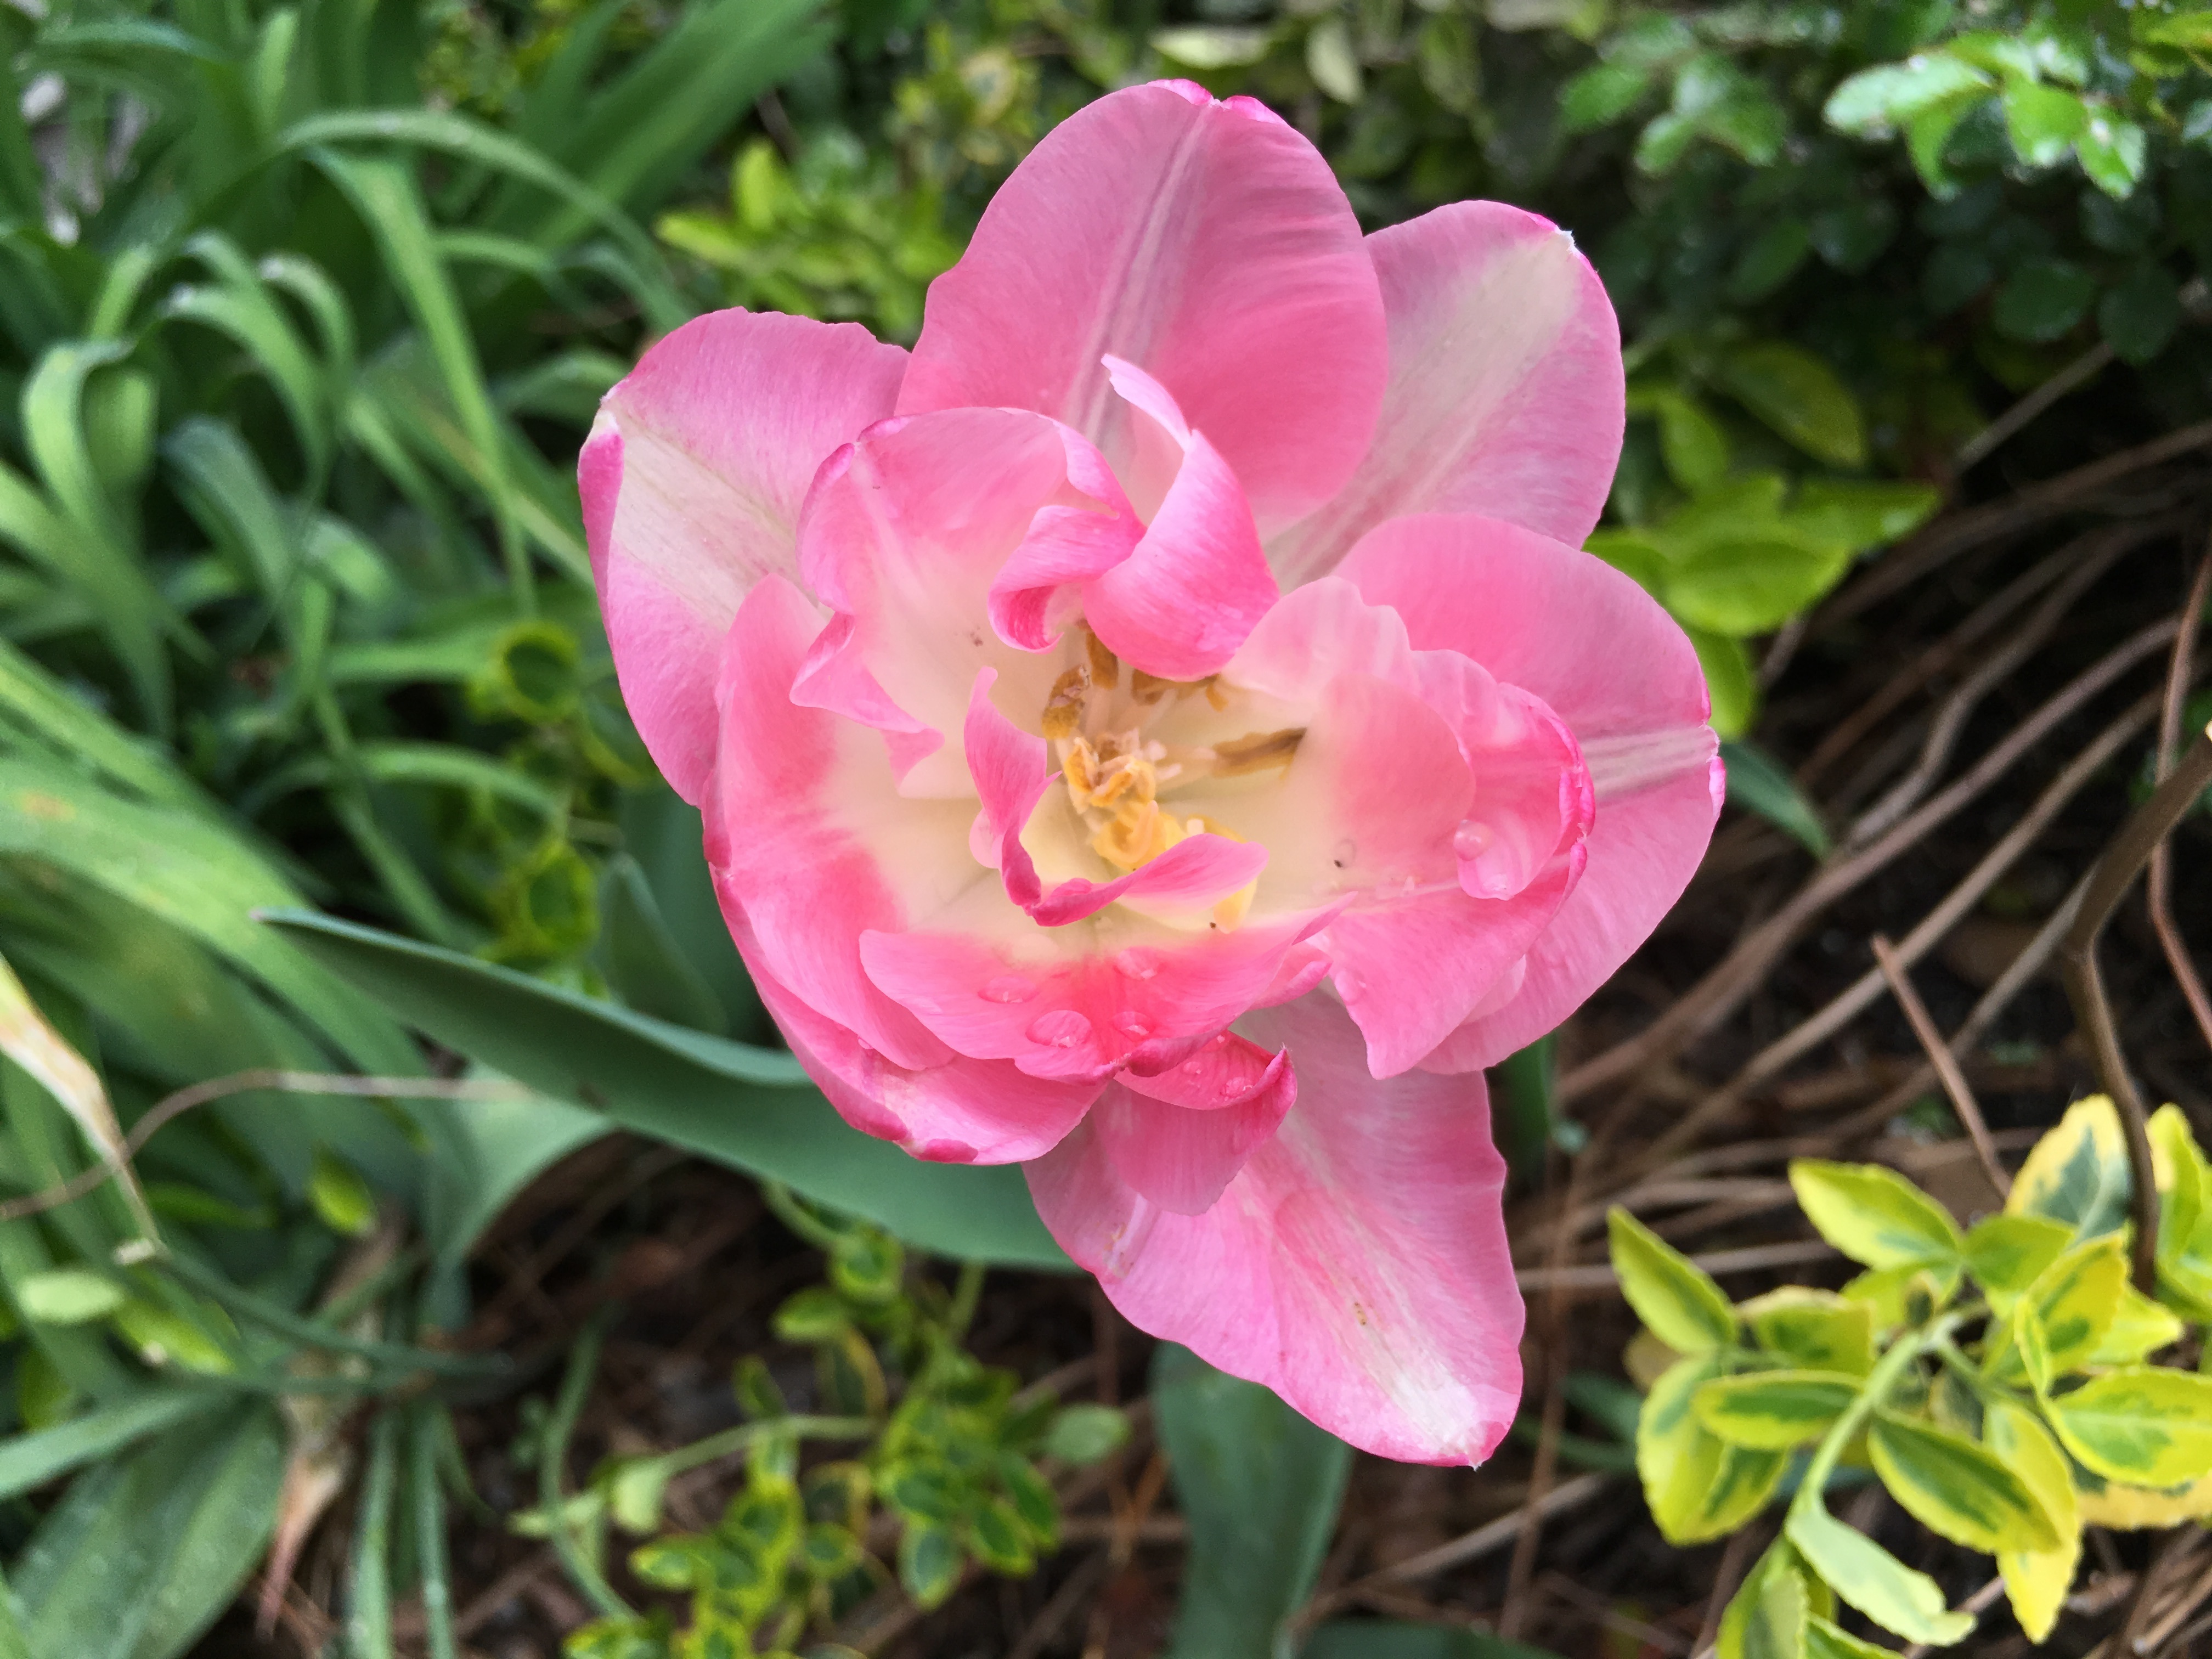
landscape, nature, blossom, plant, flower, petal, bloom, spring, color, park, botany, garden, pink, flora, s, peony, macro photography, pink flowers, flowering plant, land plant